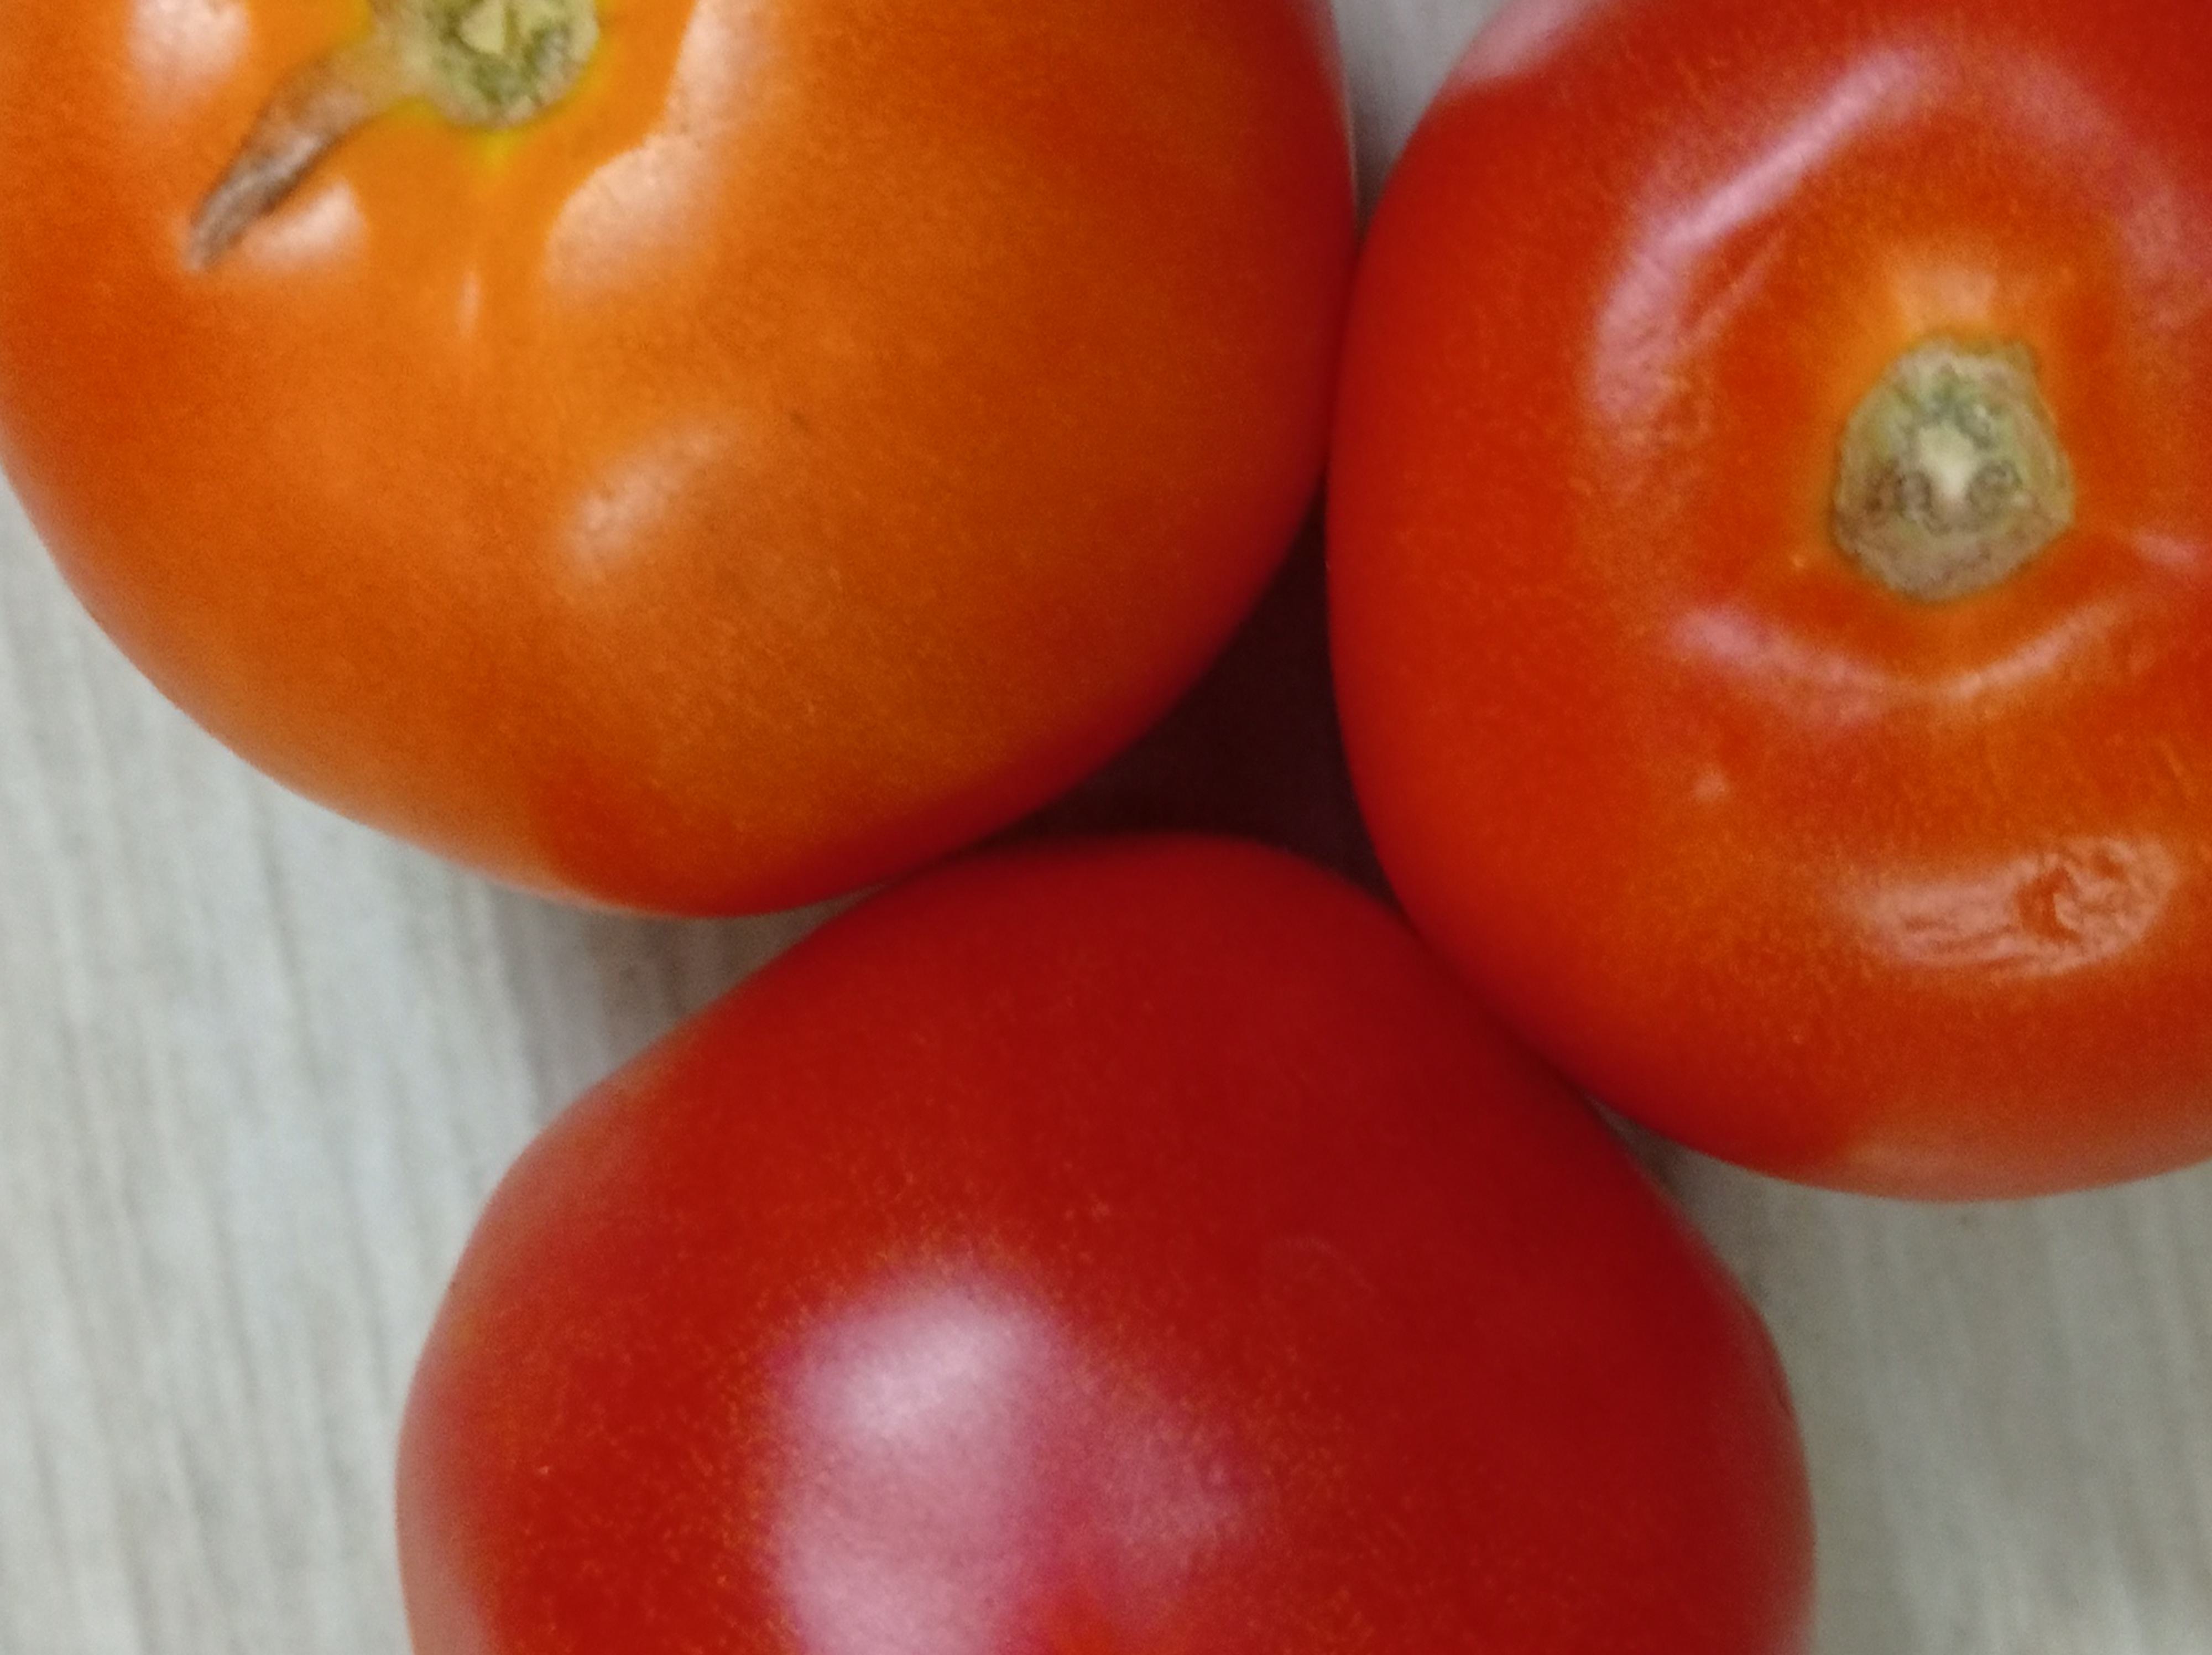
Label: Fresh